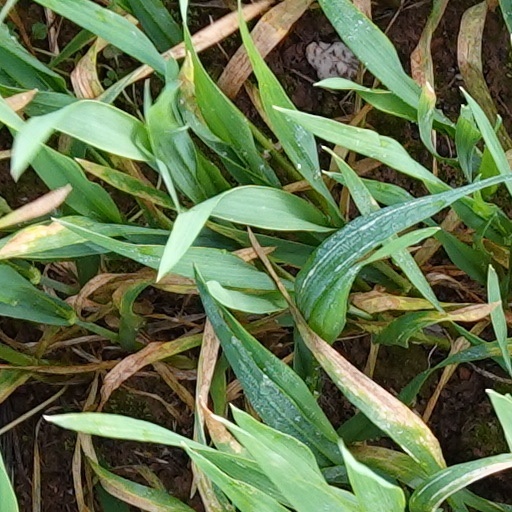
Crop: wheat